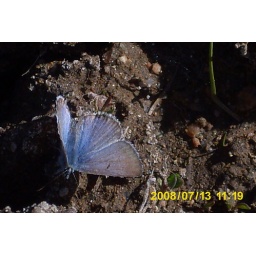
butterfly in mountains